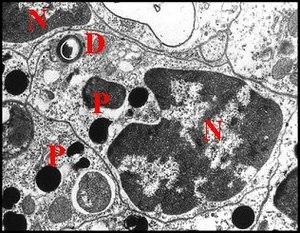
Canal conducteur et sa cellule canalaire dans la glande clypéale d' Argyrodes cognatus. Microscope électronique à transmission
La glande clypéale, appelée aussi glande acronale, est un organe sécrétant, propre aux mâles du genre des Argyrodes, araignées appartenant à la famille des Theridiidae.